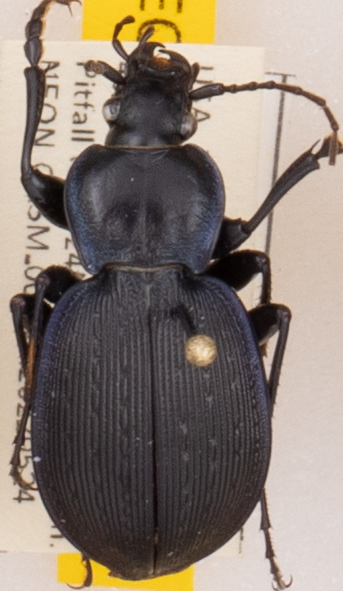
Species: Carabus goryi
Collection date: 2022-05-24
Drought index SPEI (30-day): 0.302
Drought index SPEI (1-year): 0.662
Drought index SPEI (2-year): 1.34